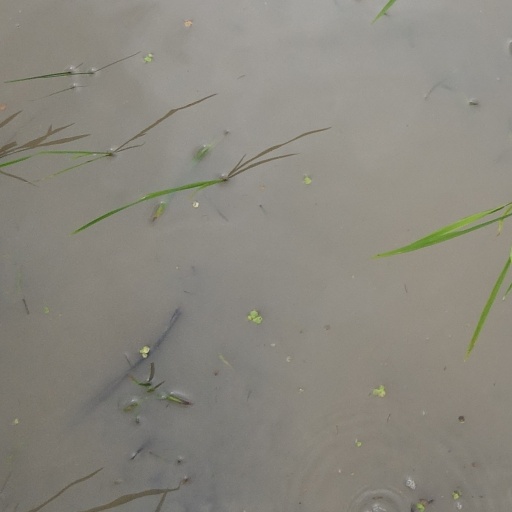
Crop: rice